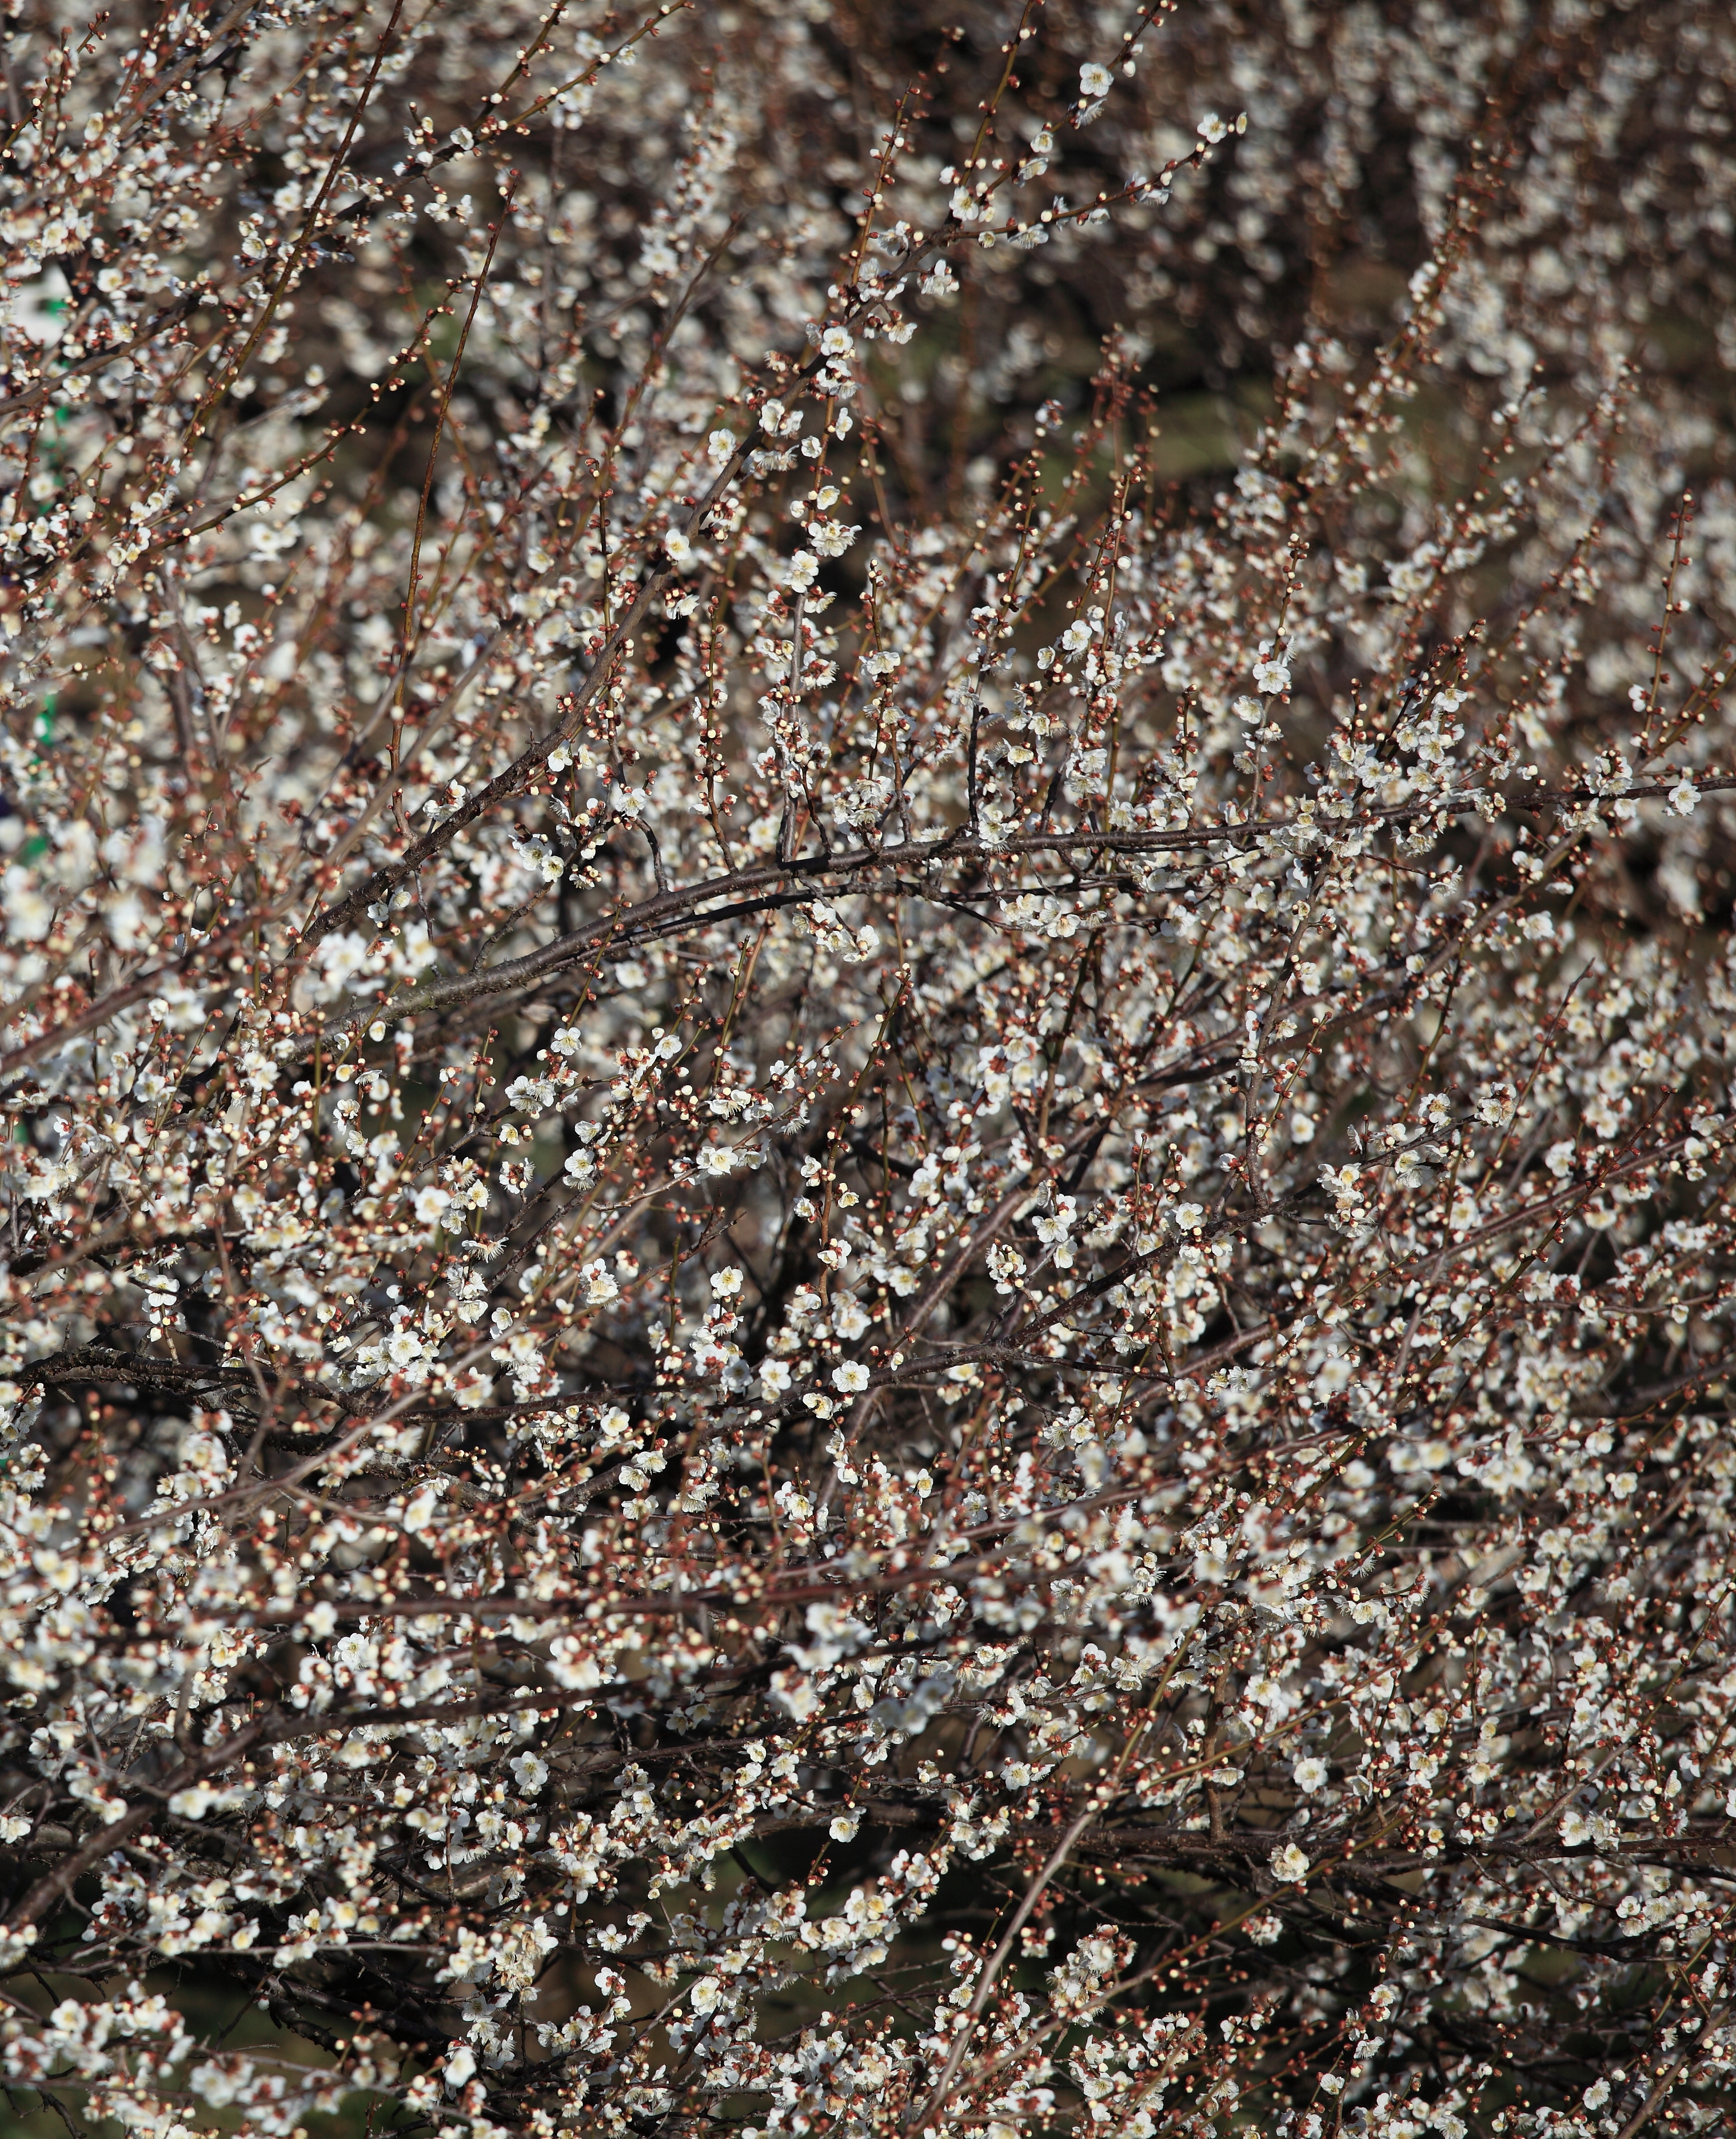
rock, texture, leaf, flower, asphalt, high, soil, material, 5d, hires, markii, prunus, hi, res, resolution, mume, ume, flooring